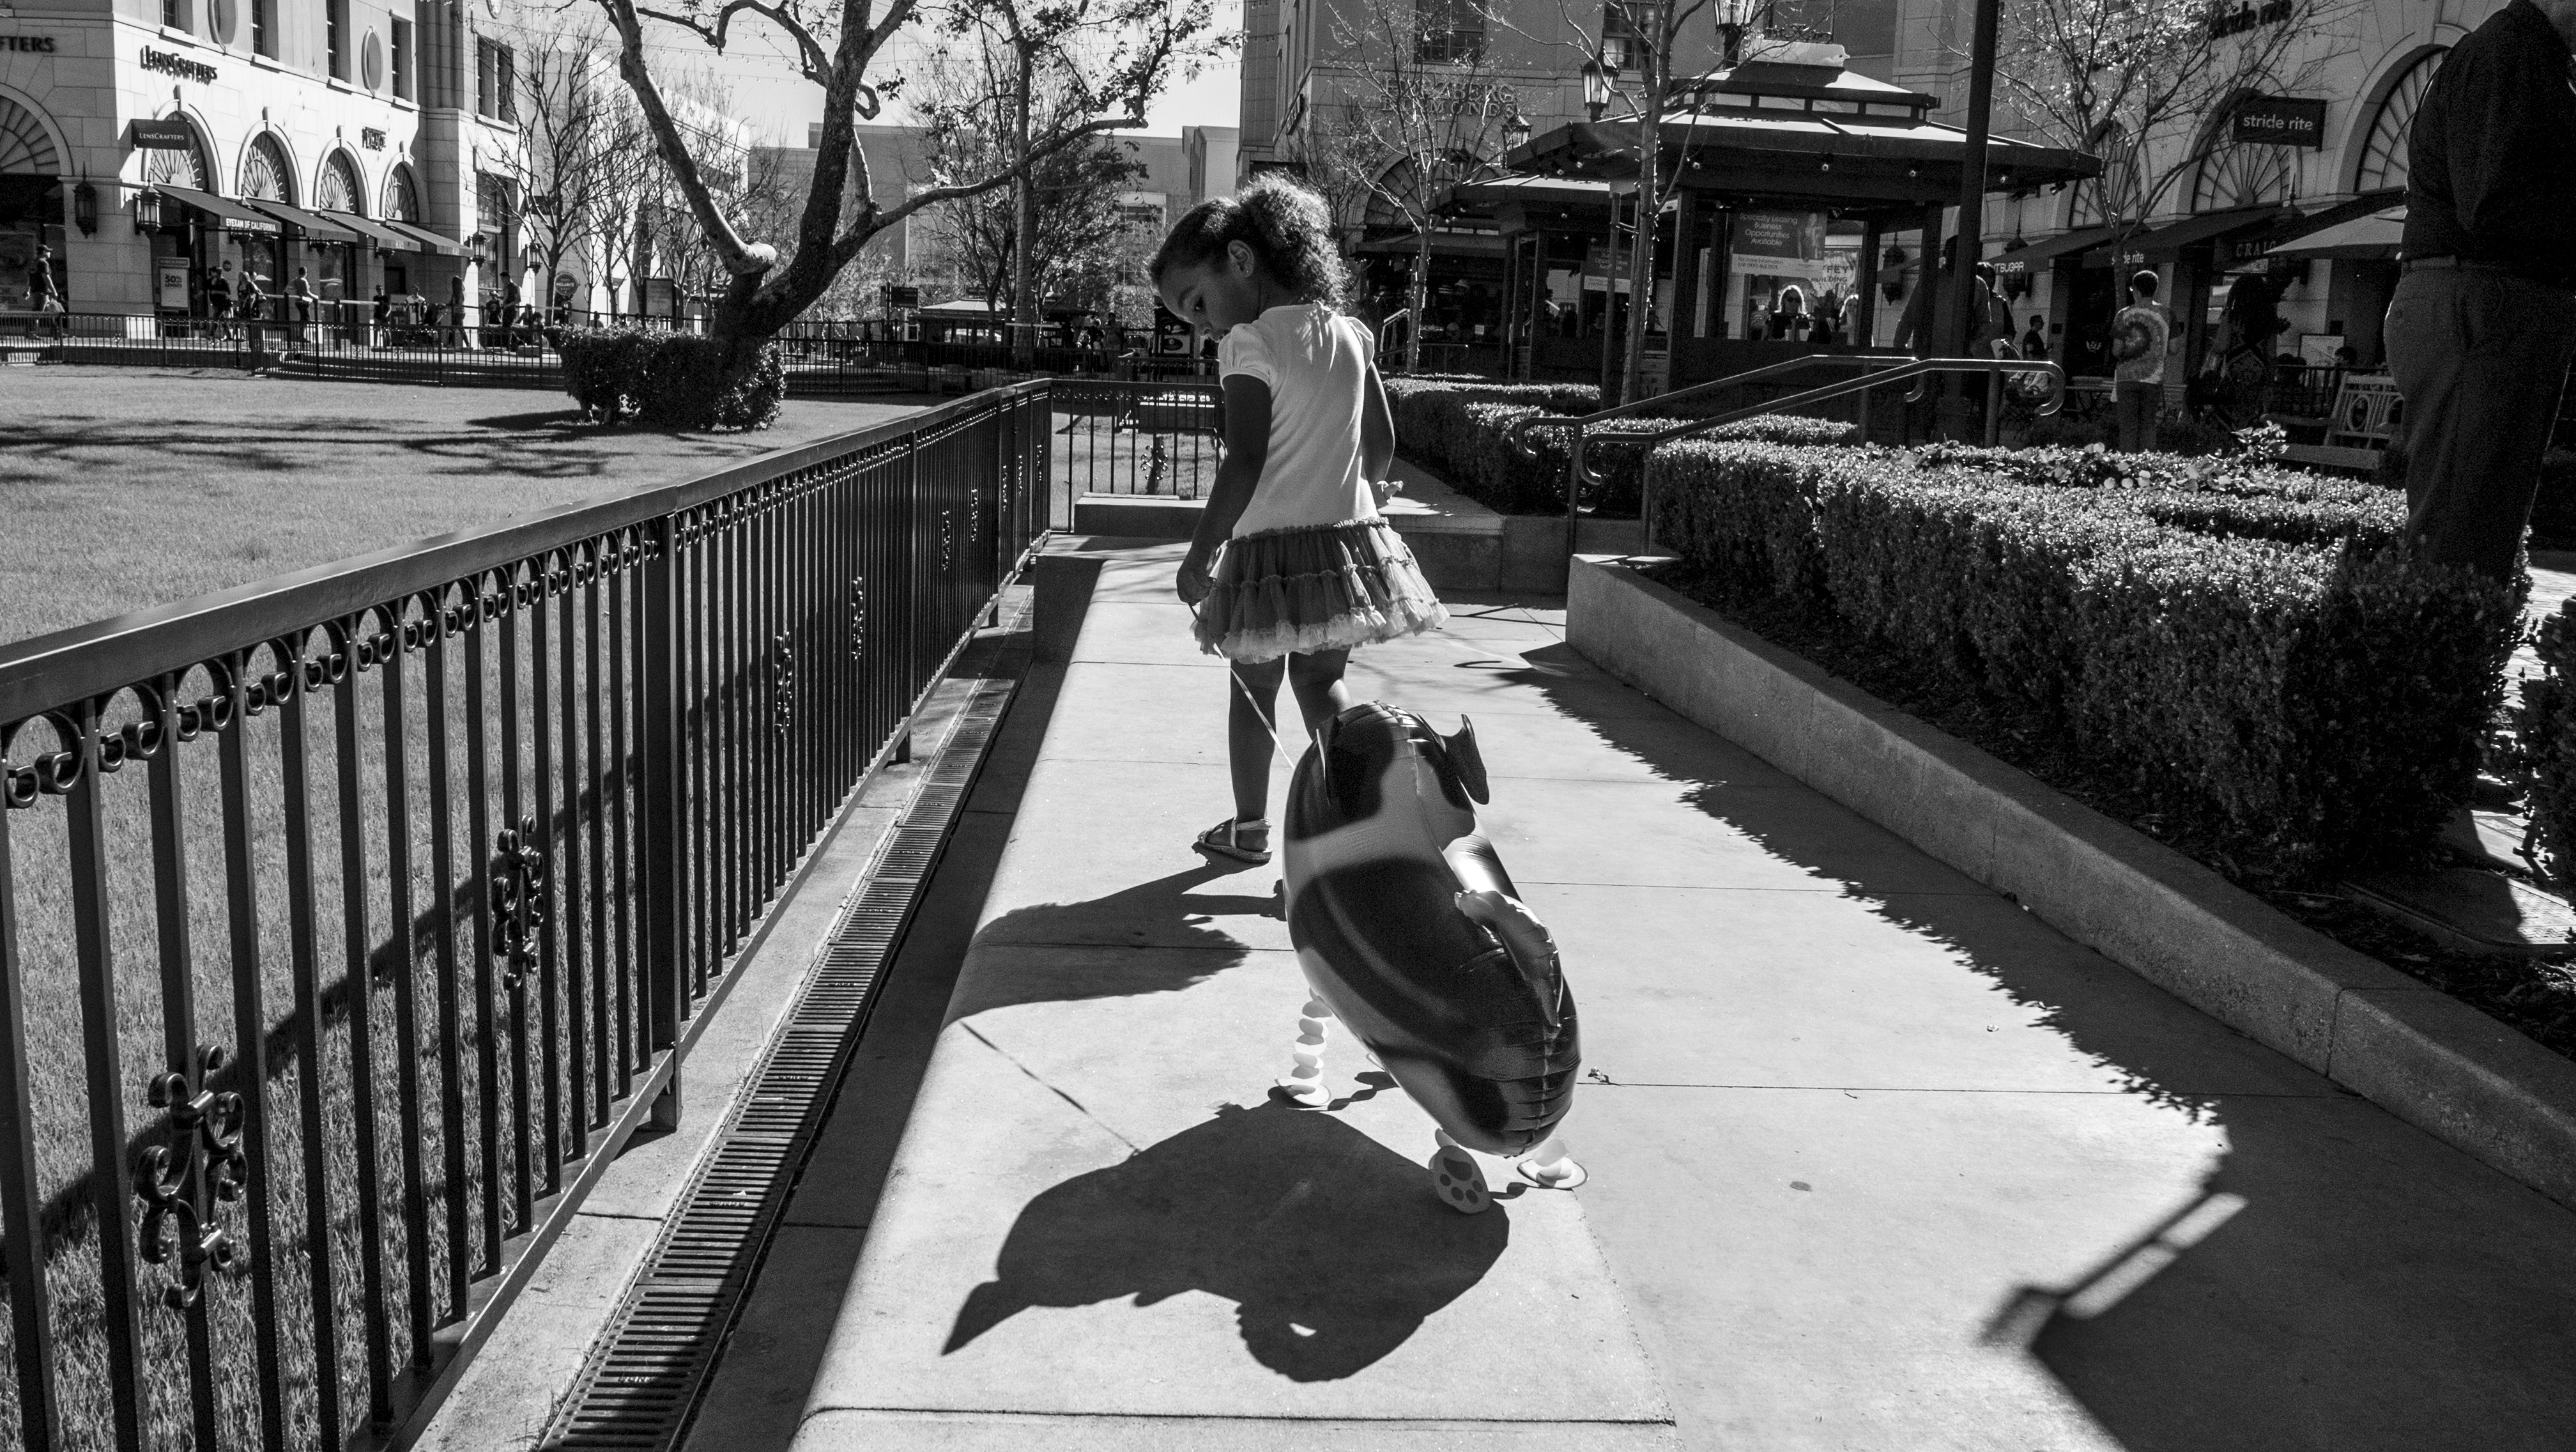
pedestrian, walking, black and white, road, white, street, photography, balloon, dog, cute, black, monochrome, creativecommons, lines, shadows, infrastructure, photograph, snapshot, image, rancho, cucamonga, kidsfun, monochrome photography